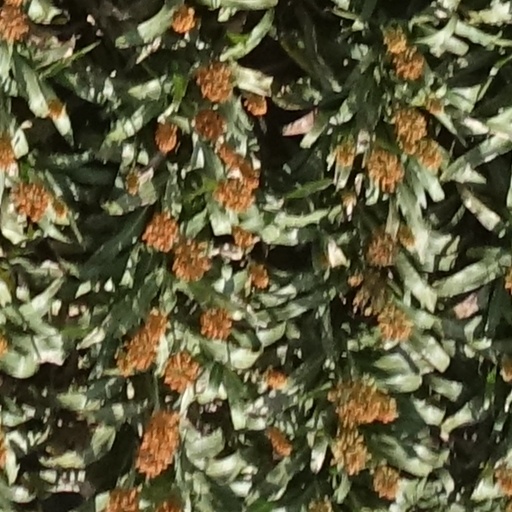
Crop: sorghum